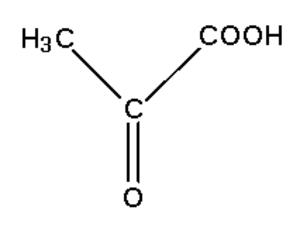
Pyruvate
La néoglucogenèse, aussi appelée gluconéogenèse est la synthèse du glucose à partir de composés non-glucidiques. On pourrait penser que c'est l'inverse de la glycolyse, mais les voies biochimiques empruntées, bien que comportant des points communs, ne sont pas identiques.